Kiekko-Espoo

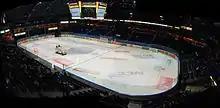
Espoo Metro Areena from the inside.

Kiekko-Espoo plays their home games in the 1999 built Espoo Metro Areena located in the Tapiola sporting park in Espoo. The arena has a capacity of 6,982.